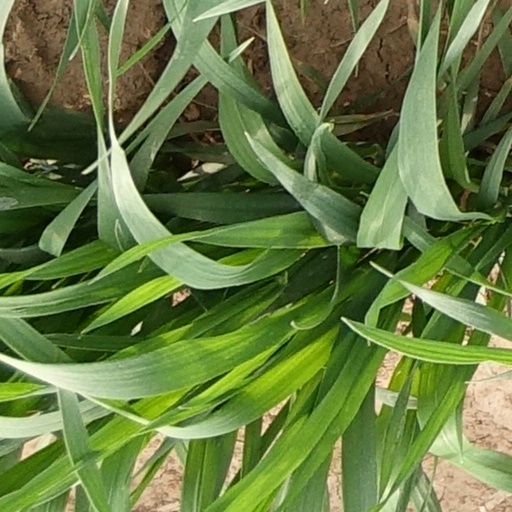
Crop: wheat